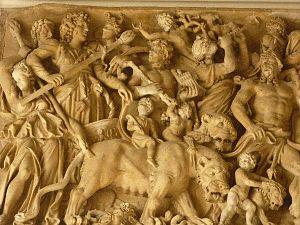
Sarcophage romain, Musée du Capitole, Rome